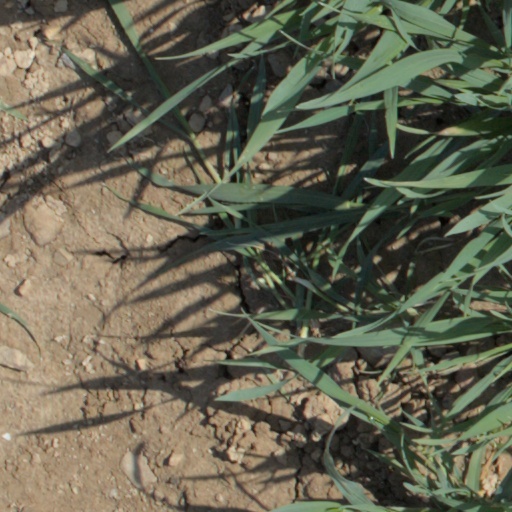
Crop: wheat